Audacious-class aircraft carrier

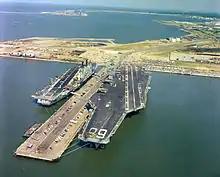
HMS "Ark Royal" (left) next to in 1978.

The "Audacious" class was originally designed as an expansion of the with double storied hangars. However, it was realised that the hangar height would not be sufficient for the new aircraft that were expected to enter service, so the design was considerably enlarged.